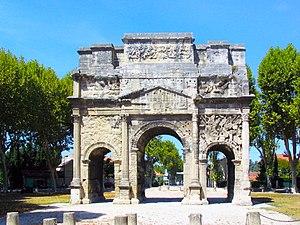
Arausio est le nom latin de la ville d'Orange. Elle fut construite dans le territoire de la tribu gauloise des Tricastini, membres de la confédération des Cavares. L'étymologie de ce nom est d'origine ligure. Les toponymistes y ont reconnu la racine pré-indo-européenne ar-, signifiant hauteur, à laquelle ont été adjoints les suffixes -aus et -ionem.
Auguste Nicolas Caristie appelé aussi Augustin Caristie est un architecte français grand Prix de Rome.
Un arc de triomphe, et plus généralement un arc monumental, est une structure libre monumentale enjambant une voie et utilisant la forme architecturale de l'arc avec un ou plusieurs passages voûtés. Ce type d'ouvrage est un des éléments les plus caractéristiques de l'architecture romaine, utilisé pour commémorer les généraux victorieux ou les évènements importants comme le décès d'un membre de la famille impériale, l'accession au trône d'un nouvel empereur ou encore les fondations de nouvelles colonies, la construction d'une route ou d'un pont.